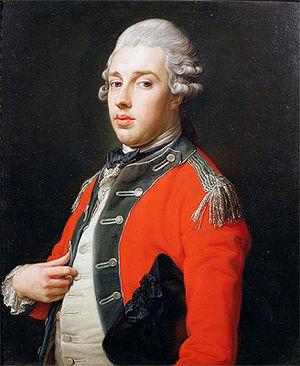
George James Cholmondeley, 1ᵉʳ marquis de Cholmondeley KG, GCH, PC, titré vicomte Malpas entre 1764 et 1770 et connu sous le nom de comte de Cholmondeley entre 1770 et 1815, est un pair et homme politique britannique.